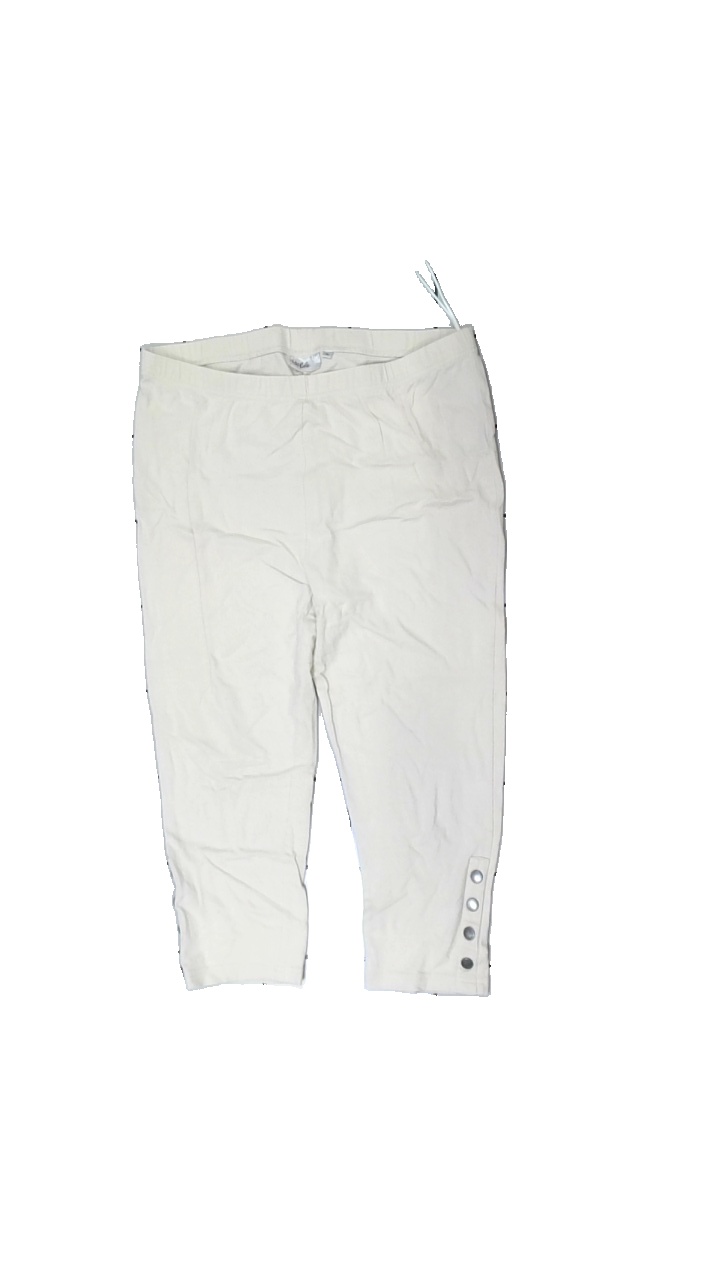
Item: Tights (Ladies)
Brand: Isolde
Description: beige korta tighta med knappar på sidorna, nopprig över hela
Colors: Beige
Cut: Cropped
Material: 100% cotton
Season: Summer
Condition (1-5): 3
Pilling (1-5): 3
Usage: Export
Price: <50